Small nucleolar RNA SNORD113

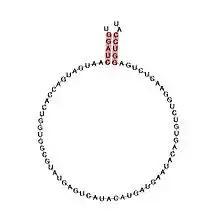
Predicted secondary structure and sequence conservation of SNORD113

In molecular biology, Small nucleolar RNA SNORD113 (also known as C/D box snoRNA 14q(I)) is a small nucleolar RNA molecule which is located in the imprinted human 14q32 locus and may play a role in the evolution and/or mechanism of the epigenetic imprinting process.